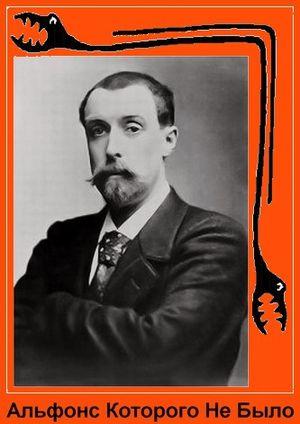
La photo du livre: Youri Khanon: ""Alphonse qui n’existait pas"" Centre de Musique Mediane &amp
Youri Khanon est un compositeur et homme de lettres russe né le 16 juin 1965 à Léningrad, lauréat du prix «Felix» pour la meilleure musique et récipiendaire du prix russe «Nika» en 1989. S'étant rendu célèbre, dans les années 1988—1992, au cinéma et à la télévision grâce à ses œuvres et à une série de concerts dans toute la Russie, Youri Khanon a quitté la vie publique en 1993. N’étant membre d’aucune organisation officielle, il mène une vie très hermétique et isolée à Saint-Pétersbourg.